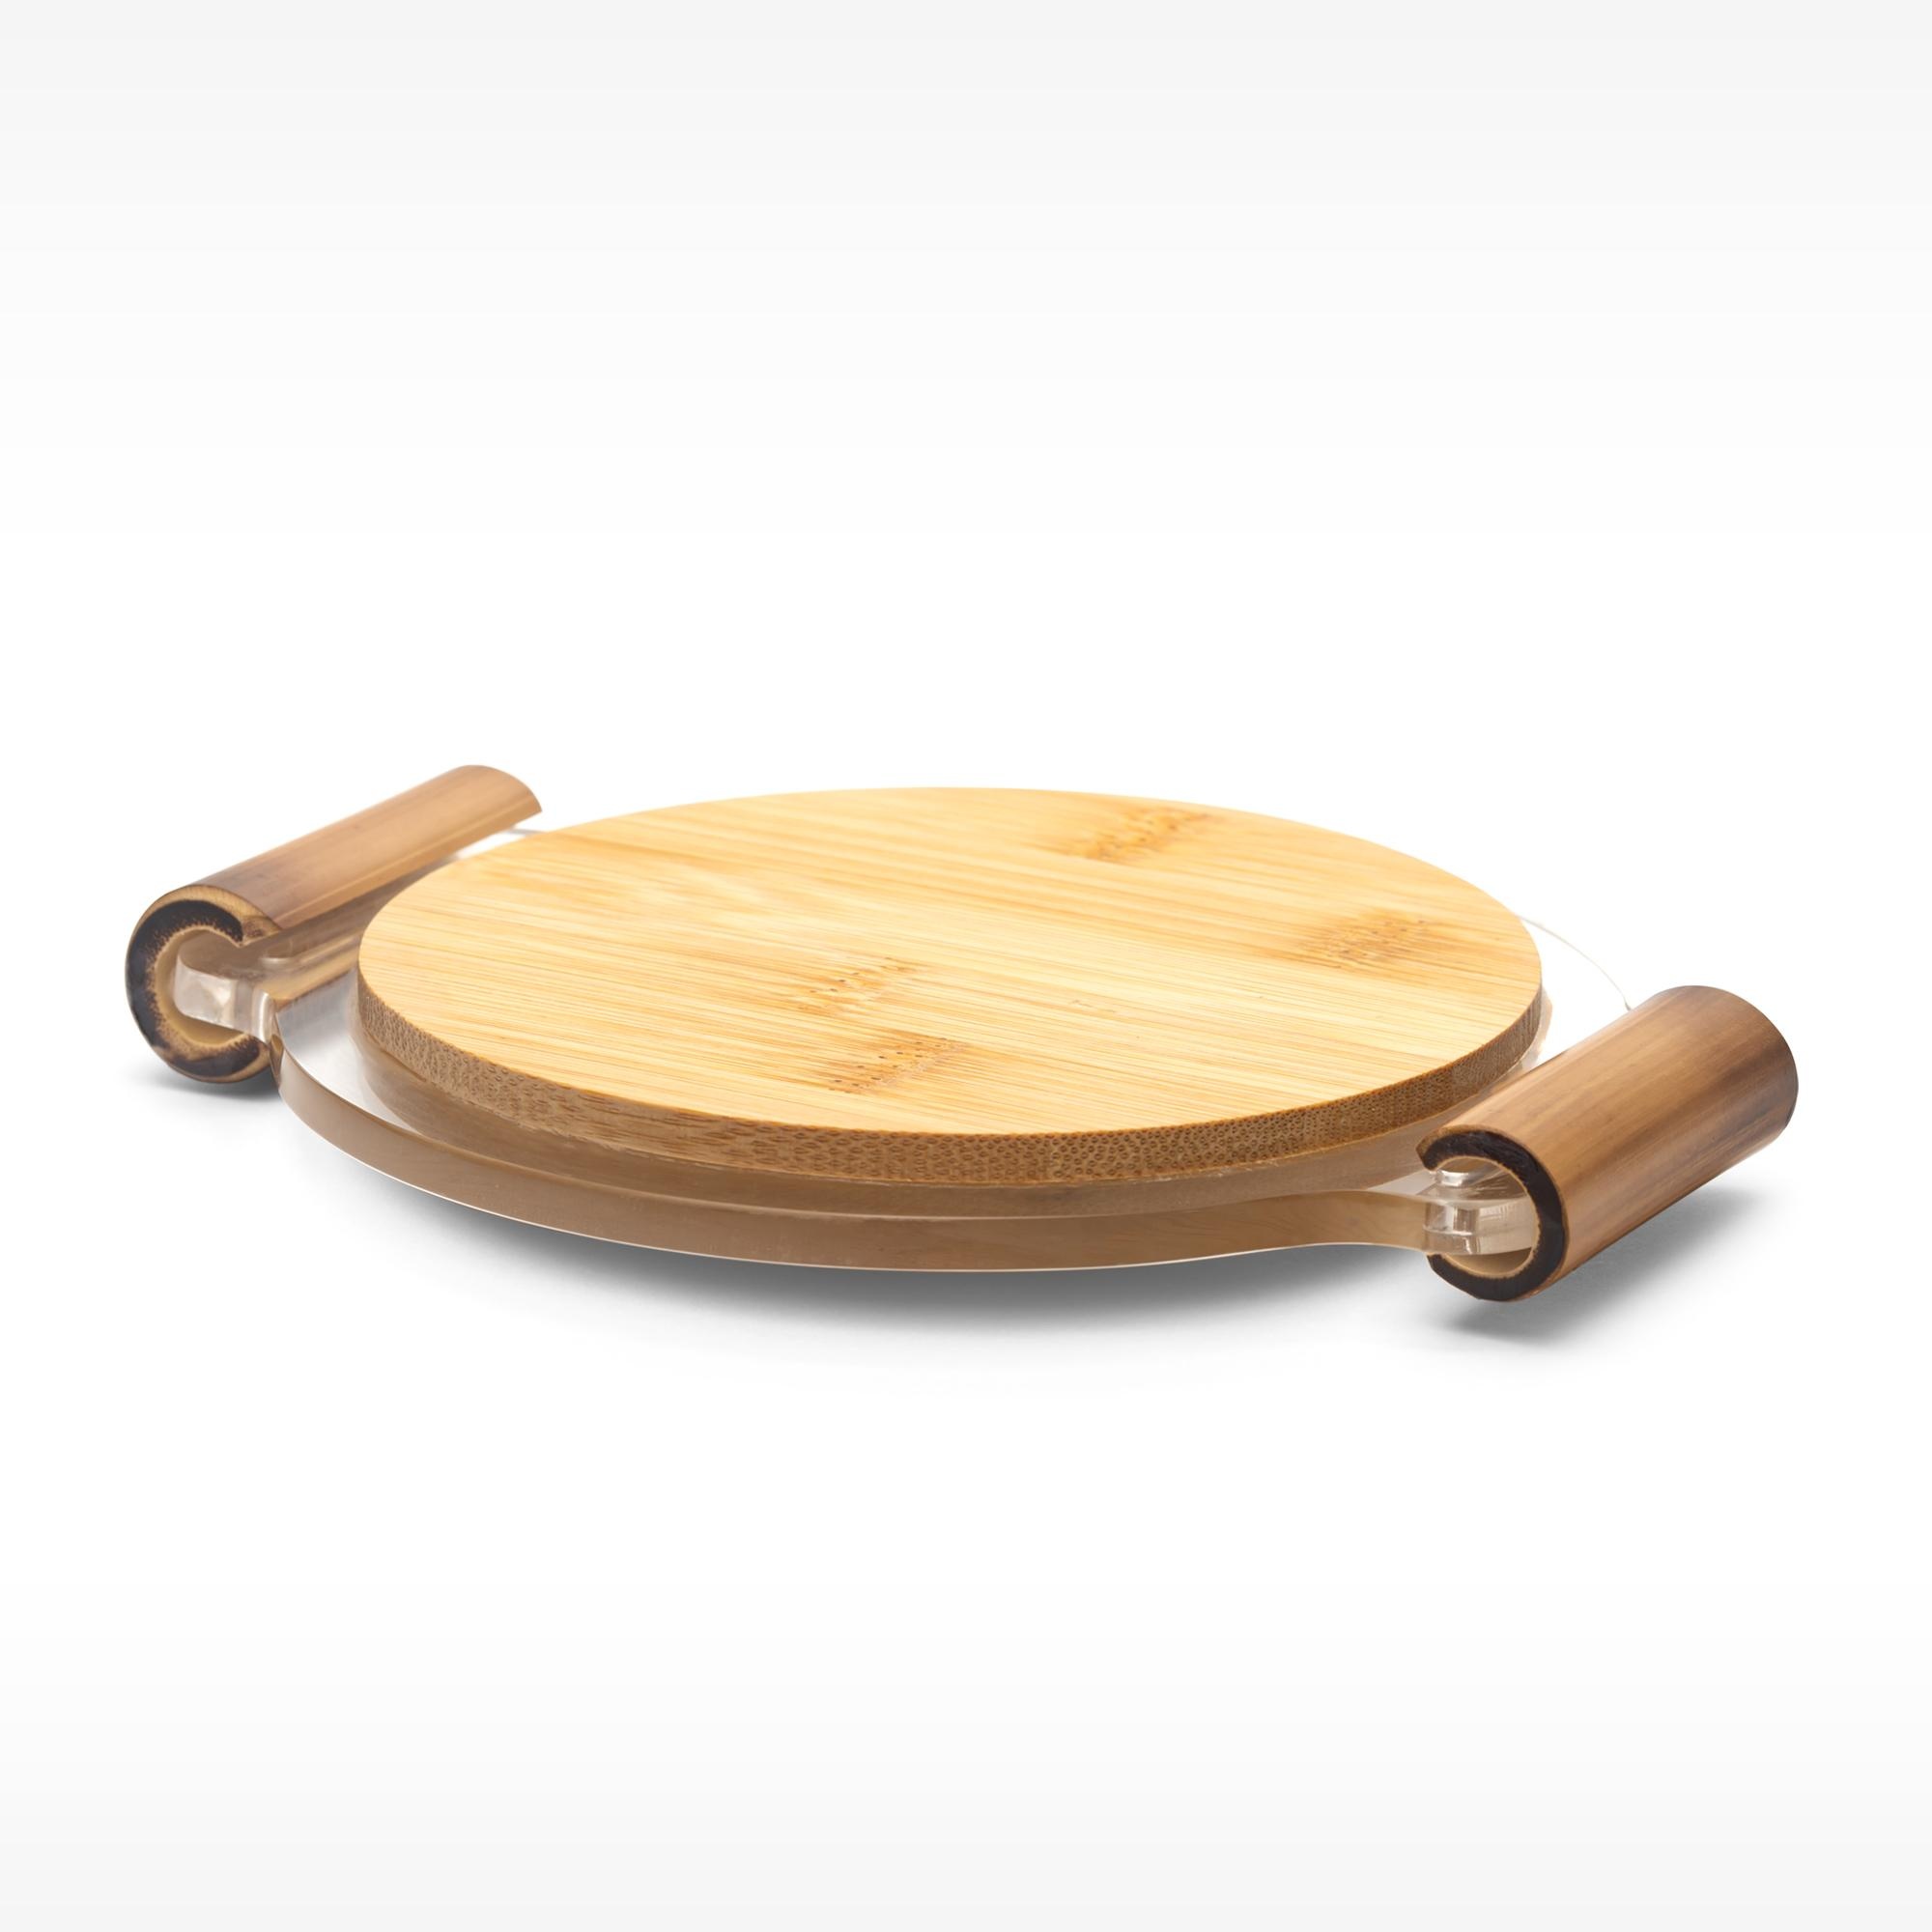
Suporte de jarras | Bamboo
Coleção Bamboo Alê Florêncio O requinte e leveza do acrílico com a naturalidade e charme do bambu! Utensílio perfeito para compor a mesa do café da manhã, unindo design à sofisticação e funcionalidade. A migalheira é ideal para o corte dos pães sobre ela, pois armazena as migalhas que caem por suas aberturas, mantendo a toalha de mesa sempre limpa. Limpeza e Cuidados: - Para manter o acrílico sempre cristalino, limpo e perfumado, é indicado apenas o uso de flanela com detergente neutro e água, não sendo recomendado o uso de produtos de limpeza à base de álcool ou - Para higienizar o bambu e manter o seu aspecto natural, no momento de limpeza retire-o do acrílico e lave-o com detergente neutro, na sequência enxague com água em abundância e após esse processo deixe-o secar naturalmente. O bambu é antibacteriano e ecológico, portanto, mantenha-o sempre em local arejado. Dica: para manter as peças com aspecto brilhoso, hidrante o bambu com óleo mineral atóxico, sem cheiro e sabor. Crie momentos inesquecíveis com Bamboo! Vivencie Vienna por todos os ares! Medidas: 15 cm (Largura) 15 cm (Profundidade) 1.2 cm (Altura)
Brand: Veva Home
Category: Home & Garden > Kitchen & Dining > Kitchen Tools & Utensils > Kitchen Organizers > Napkin Holders & Dispensers